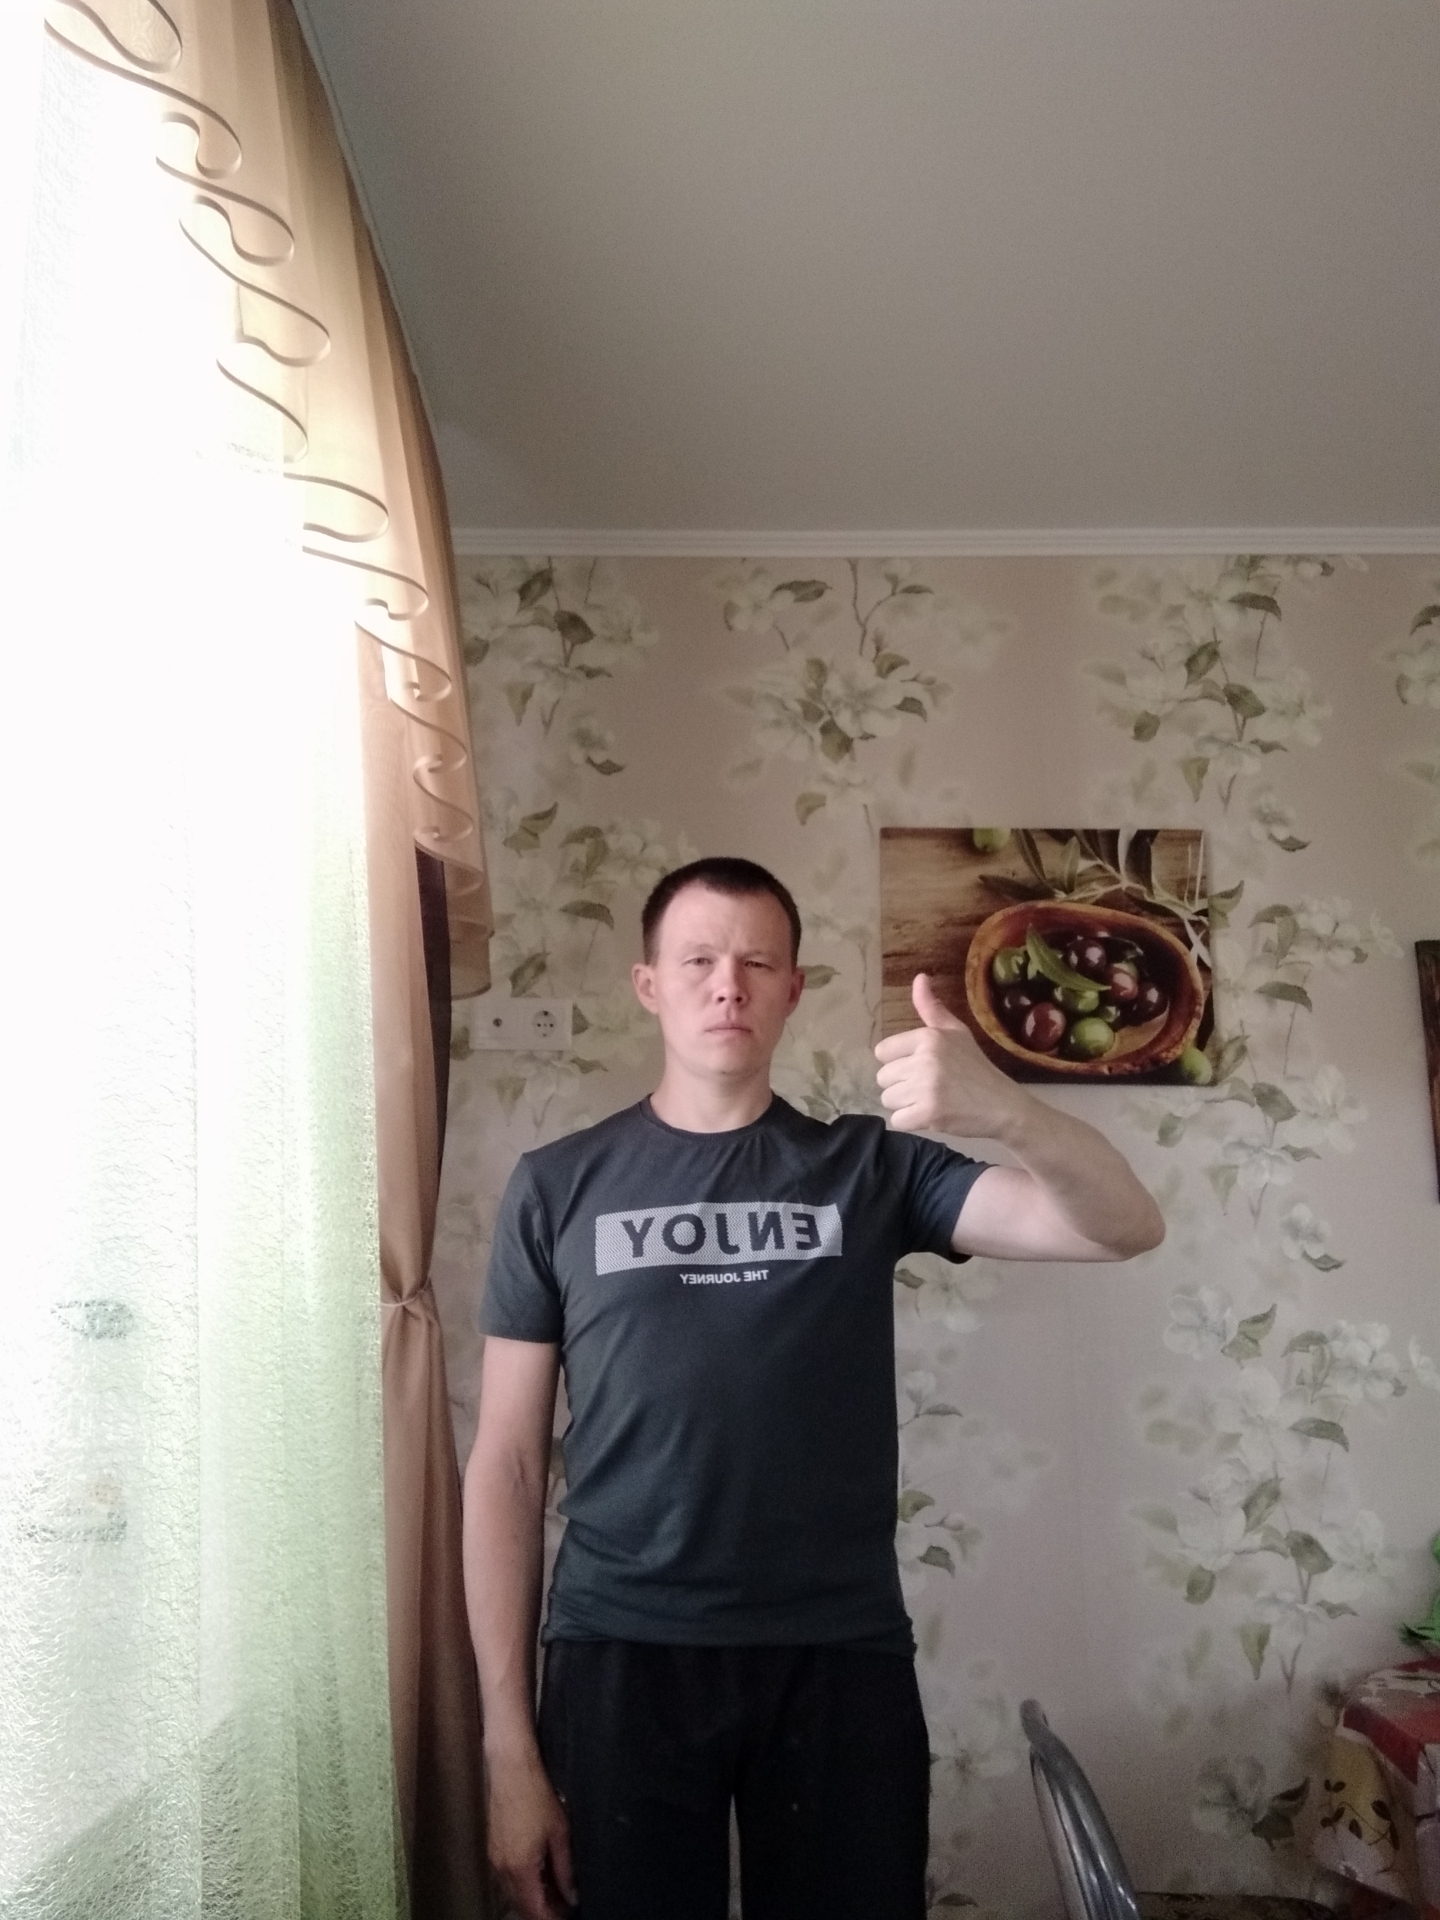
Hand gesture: like